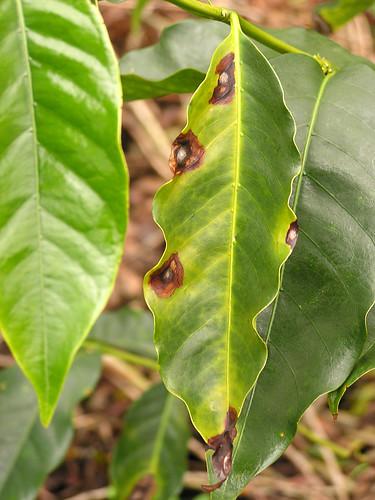
Plant: Coffee
Disease: coffee berry blotch